Cold War (1953–1962)

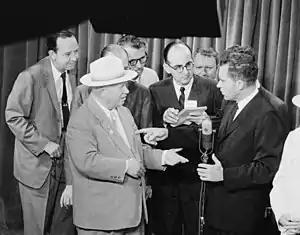
Soviet leader Nikita Khrushchev (left, with hat) and US Vice President Richard Nixon (right) debate the merits of communism versus capitalism in a model American kitchen at the American National Exhibition in Moscow (July 1959)

The Cold War (1953–1962) refers to the period in the Cold War between the end of the Korean War in 1953 and the Cuban Missile Crisis in 1962. It was marked by tensions and efforts at détente between the US and Soviet Union.